Devol (Albania)

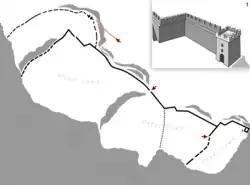
Plan of the medieval fortress Devol

It is not precisely known when Deabolis became a bishopric. Saint Clement of Ohrid (ca. 840–916), an eminent medieval Bulgarian writer, is supposed to have been its bishop around 900, according to the saint's vita written by Theophylact of Ohrid some 200 years later; however, the first independent contemporary documents confirming its status as a bishopric are of a later date.